William Henry Furness III

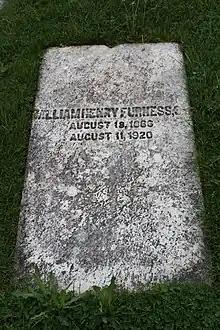
William Henry Furness III grave in Laurel Hill Cemetery

Furness died the day after his 54th birthday. He is buried at Laurel Hill Cemetery in Philadelphia.